Ōkami

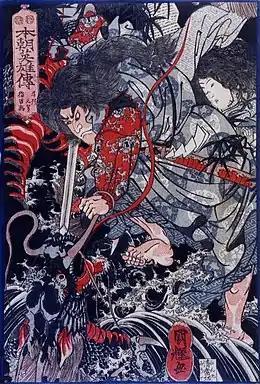
Much of "Ōkami" centers on characters from Japanese Shinto spirituality and legendary historical figures. A major plot parallels the slaying of the eight-headed serpent, Yamata no Orochi, by the Shinto god Susanoo, recreated within the game as the characters of Orochi and Susano, respectively.

The player controls Ōkami Amaterasu, the goddess of the sun, in the form of a white wolf. Amaterasu is referred to in the Japanese and European version of the game as a female, while in the North American version she is genderless although she is referred as the "mother of all". When endowed with ink power, Amaterasu is seen by the player with red markings, cloud-like fur on her shoulders, and weapons on her back. Most of the human characters in the game only see her as a plain white wolf; some believe Amaterasu to be the reincarnation of Shiranui (the white wolf that fought Orochi 100 years prior to the game's present), and do not recognize her spiritual nature. If the player depletes power by overuse of the Celestial Brush, Amaterasu will temporarily revert to this mundane white form. Issun, an arrogant, inch-tall "wandering artist" seeking out the thirteen Celestial Brush techniques for himself, accompanies Amaterasu (whom he calls "Ammy" or "furball"). He serves as a guide, dialogue proxy, and as comic relief. He grows in character along with Ammy throughout the game, becoming her true friend, inspiration, and eventually her savior.